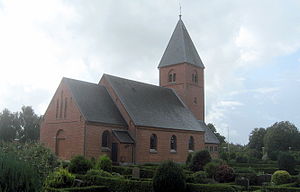
Råbjerg Sogn
Aalbæk Kirke
Aalbæk Kirke, Frederikshavn Kommune
Råbjerg Sogn er et sogn i Frederikshavn Provsti. Sognet ligger i Frederikshavn Kommune. Indtil Kommunalreformen i 2007 lå det i Skagen Kommune, og indtil Kommunalreformen i 1970 lå det i Horns Herred. I Råbjerg Sogn ligger Råbjerg Kirke og Ålbæk Kirke.